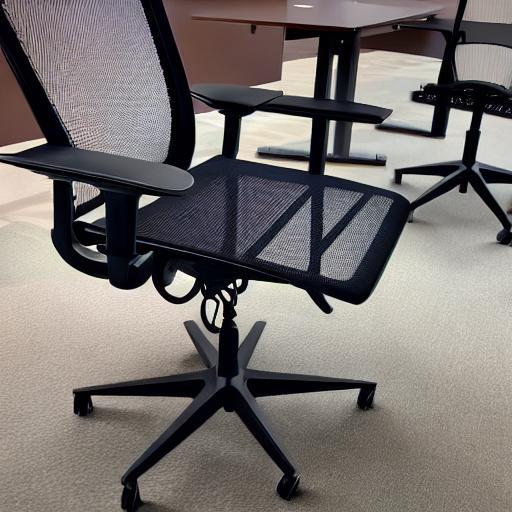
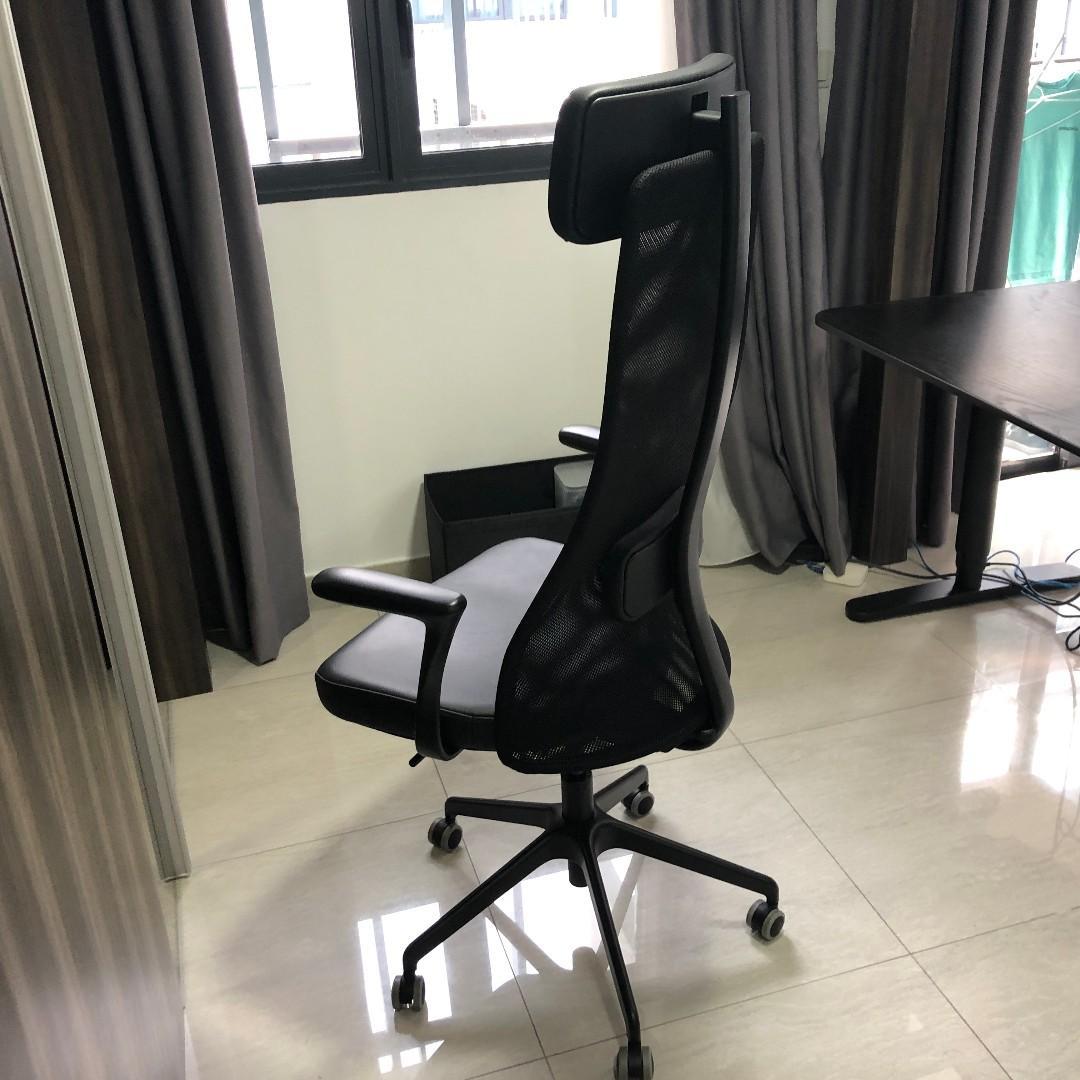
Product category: items_chair
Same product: no